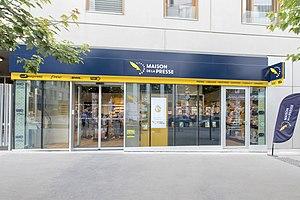
Façade d'une Maison de la Presse à Batignolles, Paris 17
Une maison de la presse est un magasin disposant d'un vaste rayon presse proposant une offre importante en quotidiens et magazines. Ce type de commerce propose souvent d'autres rayons comme le tabac, la librairie, la papeterie, les jeux de grattage, des boissons à emporter, des souvenirs).